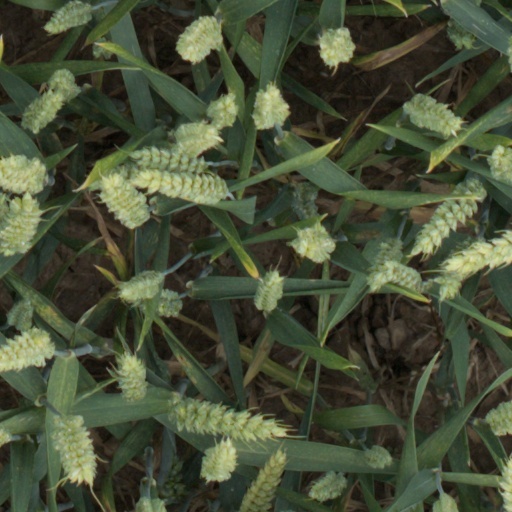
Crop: wheat